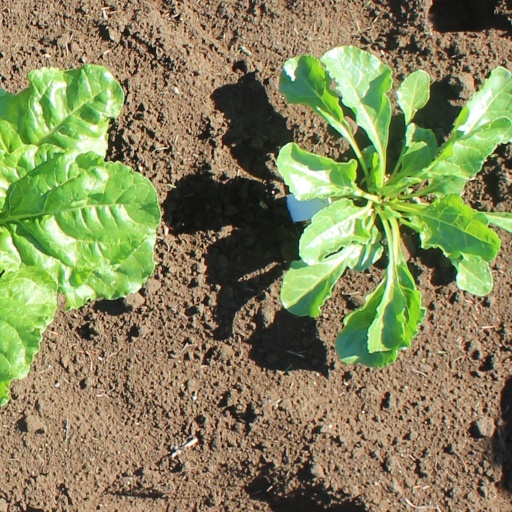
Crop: sugar beet